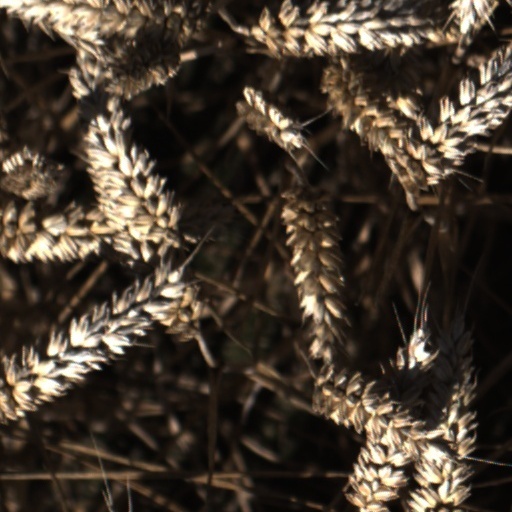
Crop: wheat